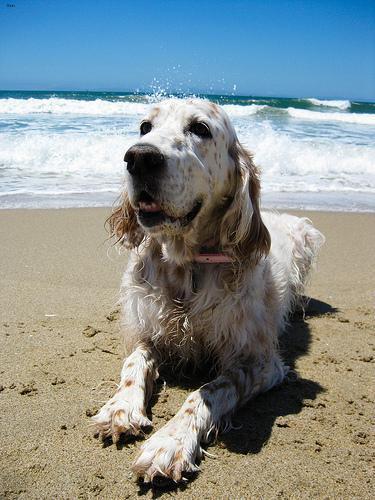
english setter